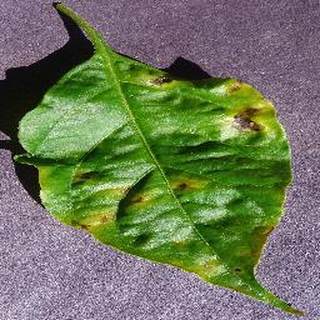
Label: bell_pepper_bacterial_spot